Avala

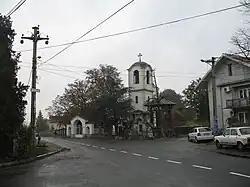
Beli Potok, planned seat of the proposed municipality of Avalski Venac

The 1st Air Defense Missile Battalion, one of the "Neva" battalions of the 250th Air Defense Missile Brigade, is located in Zuce, on the eastern slopes of Avala.